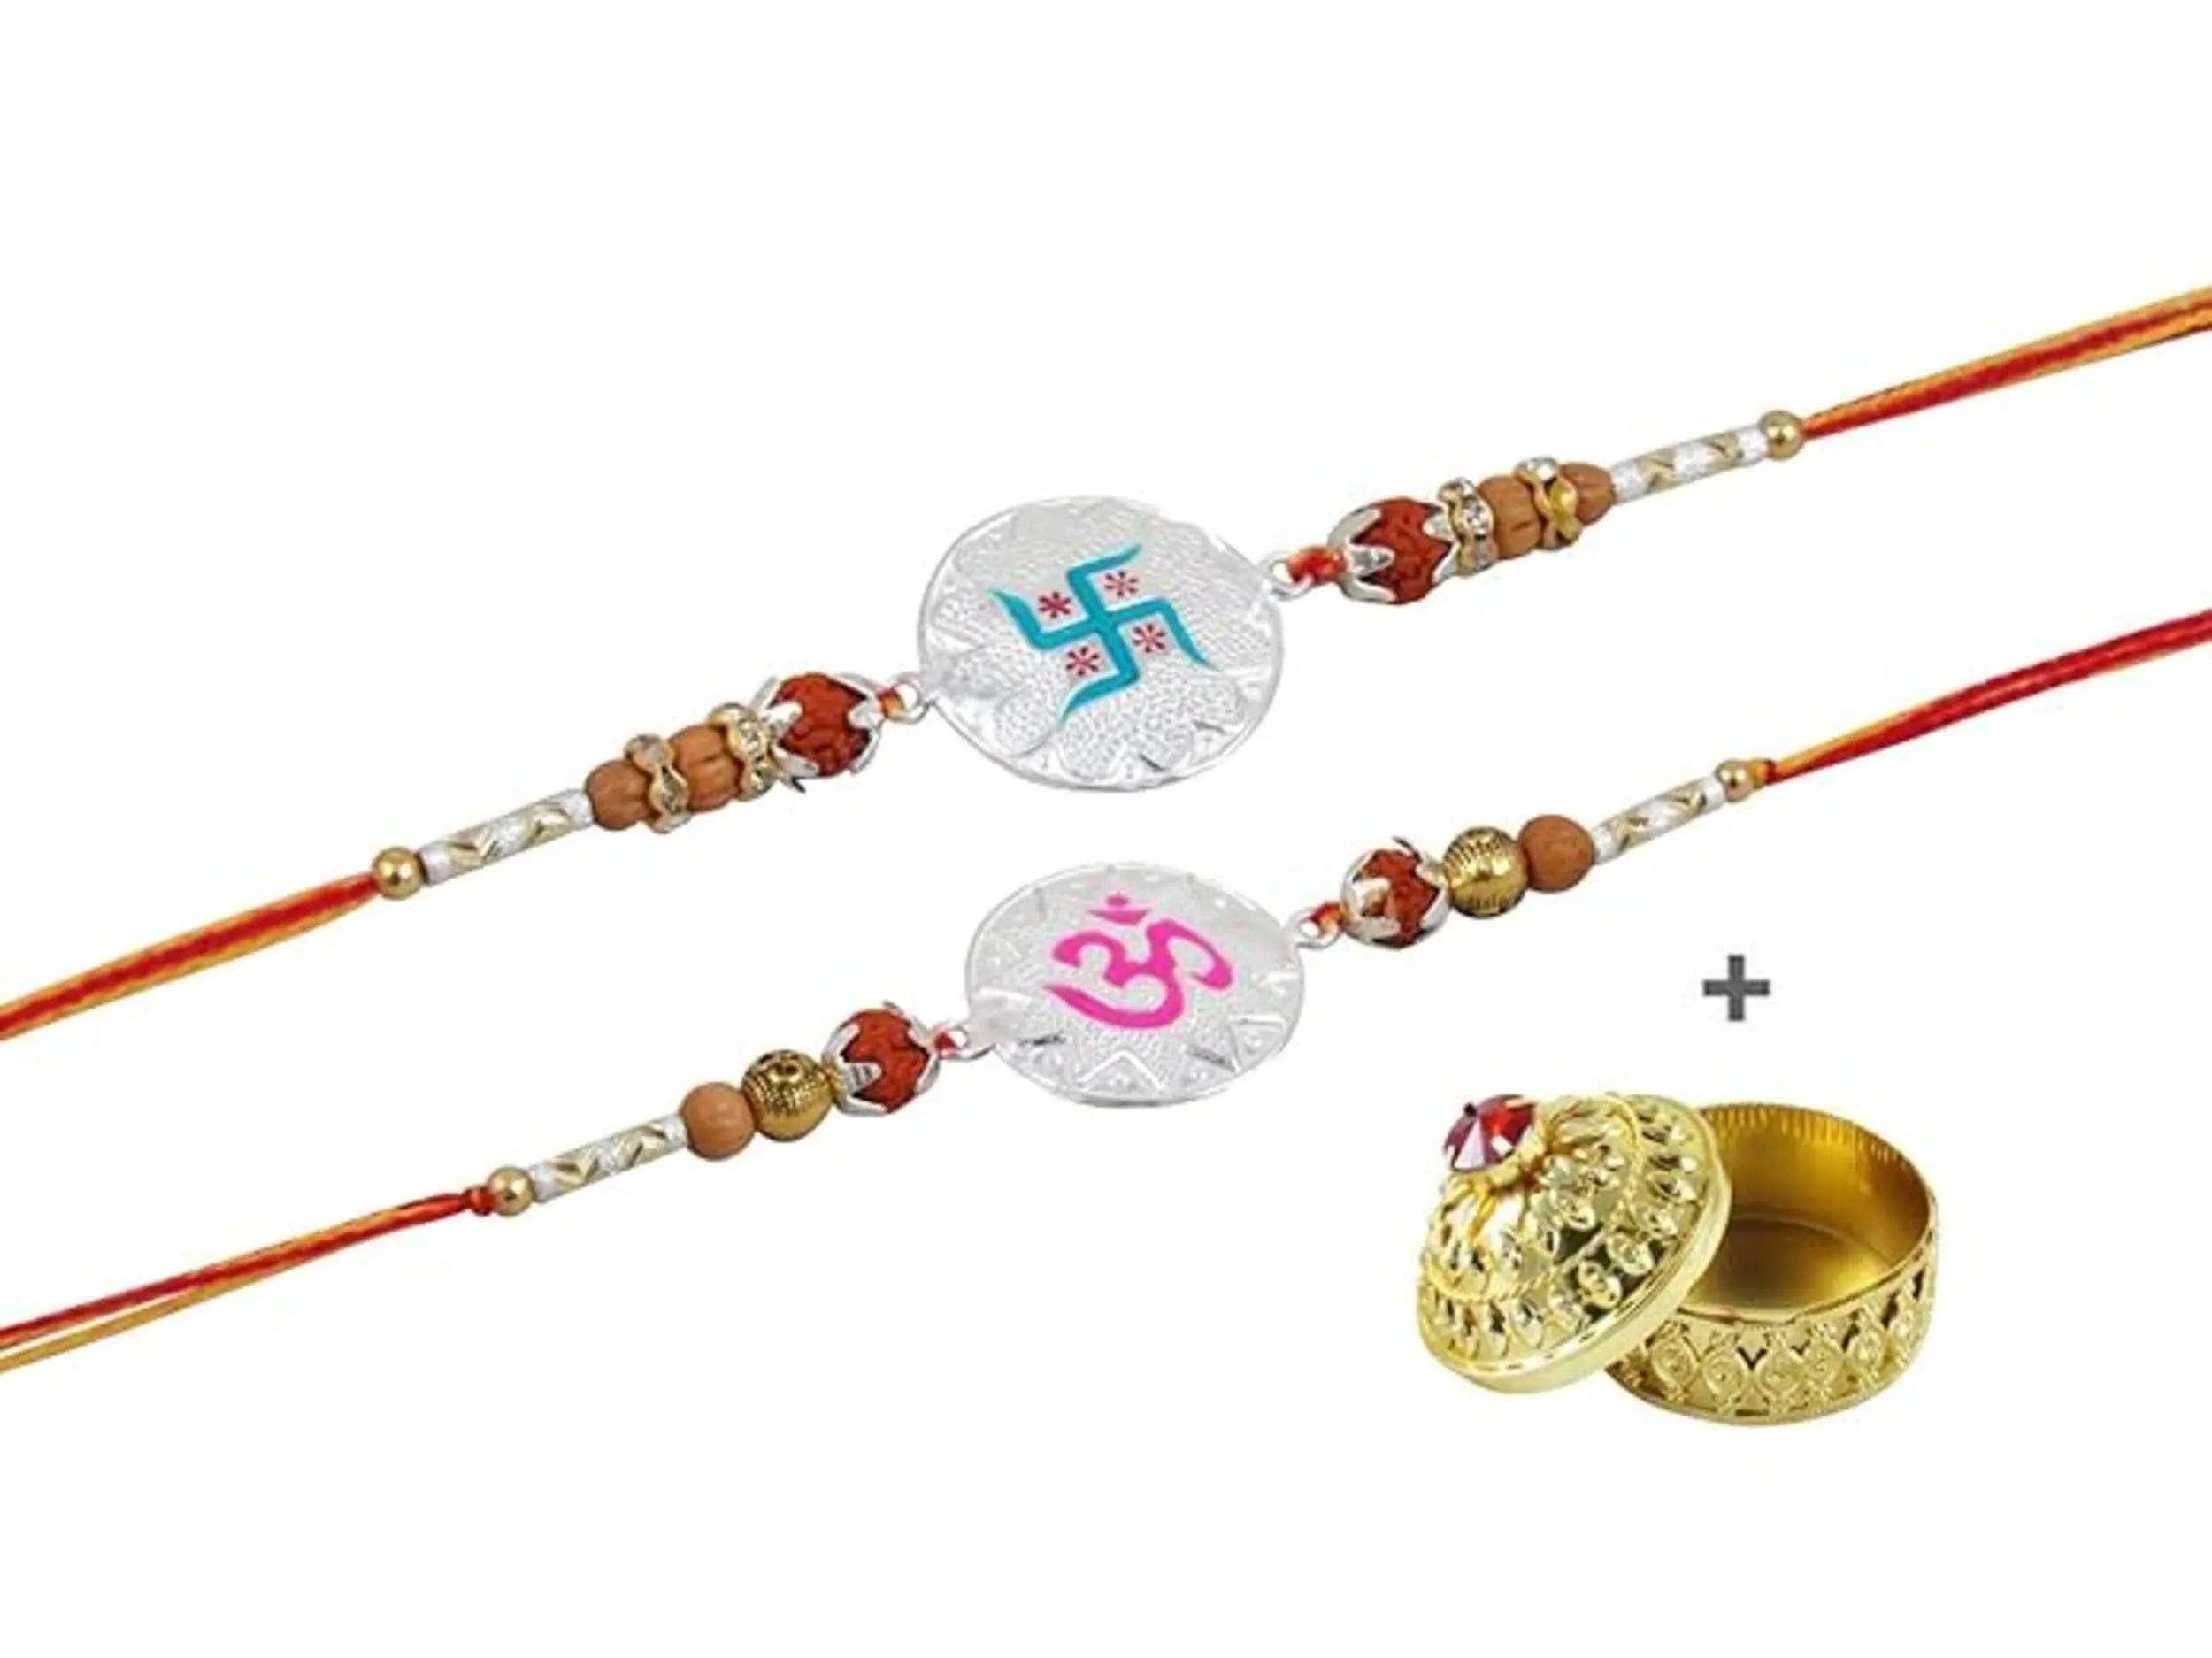
 GoldGiftIdeas Pure 999 Silver Designer OM Swastik Rakhi for Brother (Set of 2), Nakshi Rakhi for Rakshabandhan, Rudraksh-Tulsi Beads Rakhi (Men/Boys) with Golden Dabbi
Type: Rakhis
Brand: GoldGiftIdeas
Price: Rs. 575
 Rakhi Traditional Rakshabandhan Gift to Brothers from Beloved Sisters Rakshabandhan or Rakhi is a festival celebrating and honouring sibling love. It is love at its purest & deepest point and is portrayed in the form of the sister reminding the brother of the undying bond between them by tying a holy thread and true to his nature the brother reiterates his pledge to care for his sister in body mind and spirit. Honouring this ancient festival of morals and self-sacrificing love, we brings home-spun rakhis prepared in the time honoured tradition and with same love & care that equates sisterly love.
Features: Rakhi's symbolizes the sister's love and prayers for her brother's well being, and the brother's lifelong vow to protect her,Shiny Rakhi with Red and Silver Cotton, gives Elegant looks in your brother's hand,Adorn your brother's wrist with this beautiful symbol of affection this raksha bhandhan. Tie this elegantly crafted rakhi on your brother's wrist on raksha bandhan to show your love for him.